Kandeeswarar Temple, Kandiyur

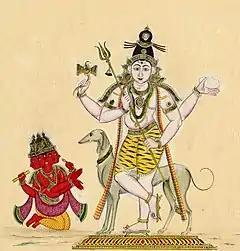
Brahma praying to Shiva

As per Hindu legend, Brahma, the Hindu god of creation and Shiva, the Hindu god of destruction, had originally five heads. Parvati, the wife of Shiva, once got confused and performed "patha pooja" (ablution of feet, considered an act of respect) to Brahma, instead of Shiva. Shiva got enraged and cut off one of Brahma's heads; the cut head got stuck in his hand due to Brahma's curse. To get rid off the sin, Shiva worshipped Vishnu at Thirukarambanur as Bhikshatana, where a part of his sin was relieved. He got his curse fully relieved after visiting Vishnu at Thirukandiyur and taking a holy dip in the temple tank, Kamala Pushkarani. Since Vishnu relieved ("vimochana") the sin ("saabha") of Shiva (also called Hara), the temple is called Hara Sabha Vimochana temple. After the incident, the tank came to be known as Kapala Theertham ("kapala" indicates skull). Shiva was pleased and he built the Hara Sabha Vimochana temple and also built a temple for himself near it.